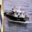
Label: ship